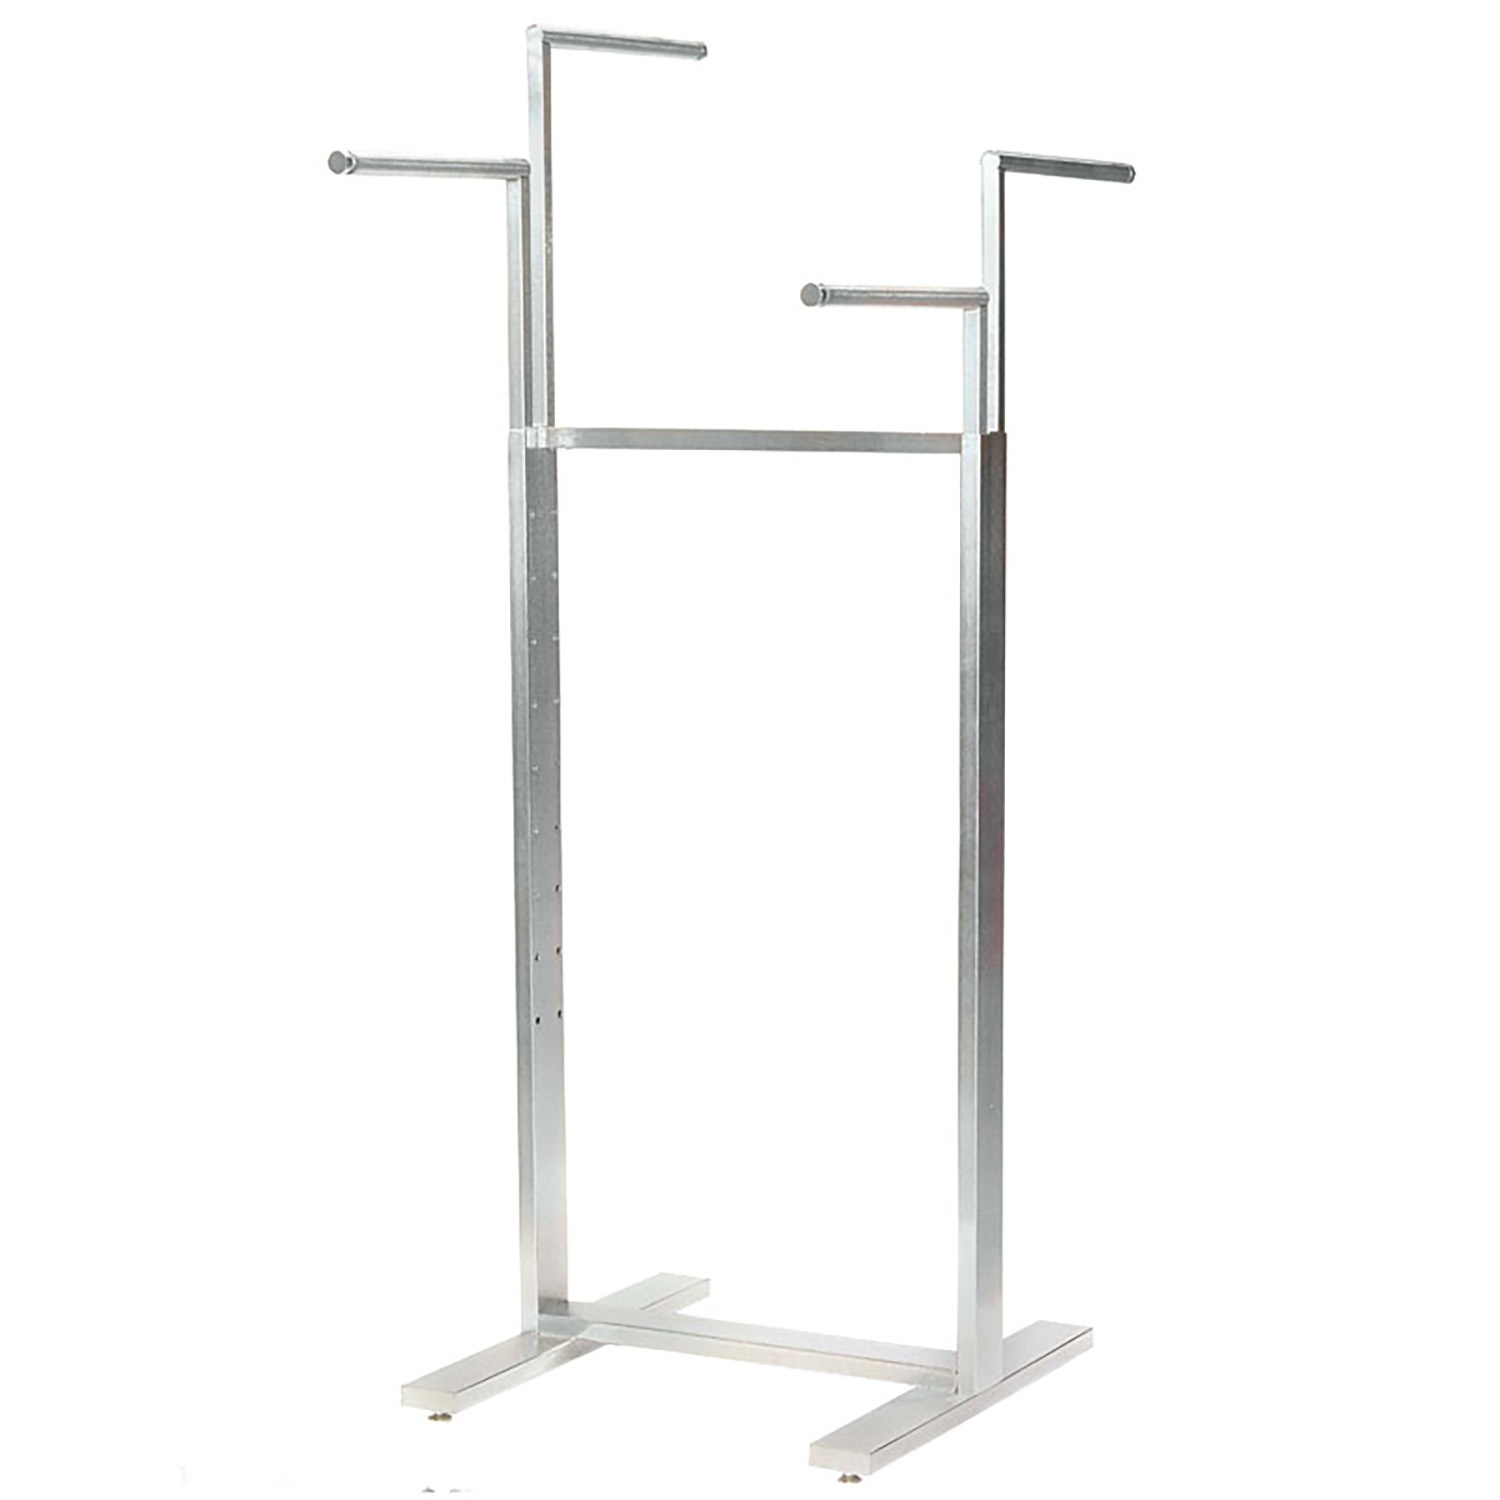
Bauhaus Series - Adjustable 4-way Rack
One of the retail trends here to stay is the clean, modern aesthetic that lights up any retail store with a special boutique feel. The Bauhaus Series collection of store fixtures gives off the sleek lines that are softened with round tubing arms that can do just that. Is fully compatible with twin wheel or ball casters with 5/8" stem (E-TW12, E-TW12LK, E-CTM65, E-CTM75 and E-CTM95).
Brand: V-0001072 Econoco Corporation
Category: Business & Industrial > Retail > Clothing Display Racks > Four-Way Clothing Display Racks